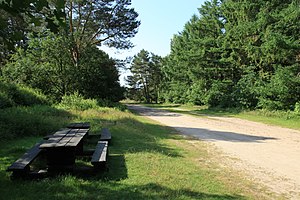
Tetenhuse / Historie
Hærvæjen / Oksevejen ved grænsen mellem Okslev og Tetehuse
Tetenhuse eller Tetenhusen er en landsby og kommune i det nordlige Tyskland under Kreis Slesvig-Flensborg i delstaten Slesvig-Holsten. Landsbyen er beliggende mellem Slesvig by i nord og Rendsborg i syd ved Sorgåen i det sydlige Sydslesvig. Byen ligger i nærheden af Loheden. I kommunens østlige del ligger Tetenhuse Skov, i den nordvestlige del Tetenhuse Mose.